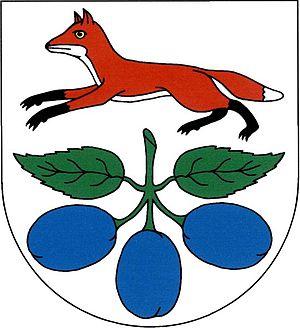
Horní Slivno est une commune du district de Mladá Boleslav, dans la région de Bohême-Centrale, en République tchèque. Sa population s'élevait à 313 habitants en 2020.